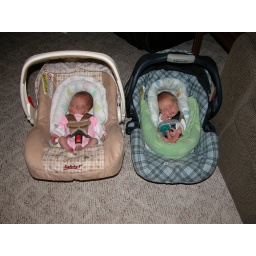
Just look how tiny they are in their infant car seats